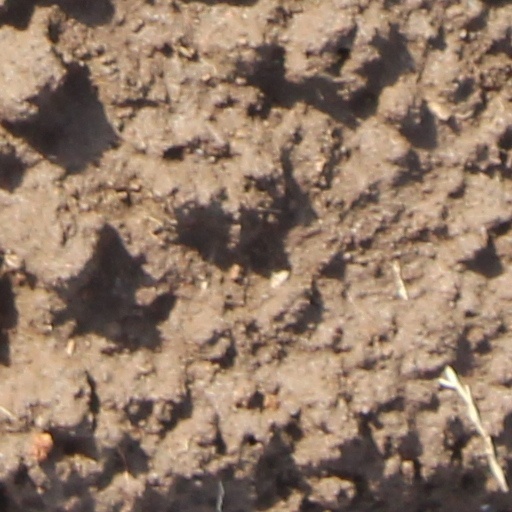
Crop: wheat